Bigfoot

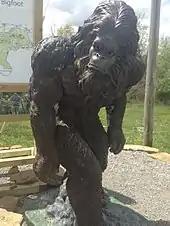
"Sassy the Sasquatch" roadside attraction statue in the Garden of the Gods Wilderness within the Shawnee National Forest, Illinois

Bigfoot is often described as a large, muscular, and bipedal human or ape-like creature covered in black, dark brown, or dark reddish hair. Anecdotal descriptions estimate a height of roughly , with some descriptions having the creatures standing as tall as . Some alleged observations describe Bigfoot as more human than ape, particularly in regard to the face. In 1971, multiple people in The Dalles, Oregon, filed a police report describing an "overgrown ape", and one of the men claimed to have sighted the creature in the scope of his rifle but could not bring himself to shoot it because "it looked more human than animal".